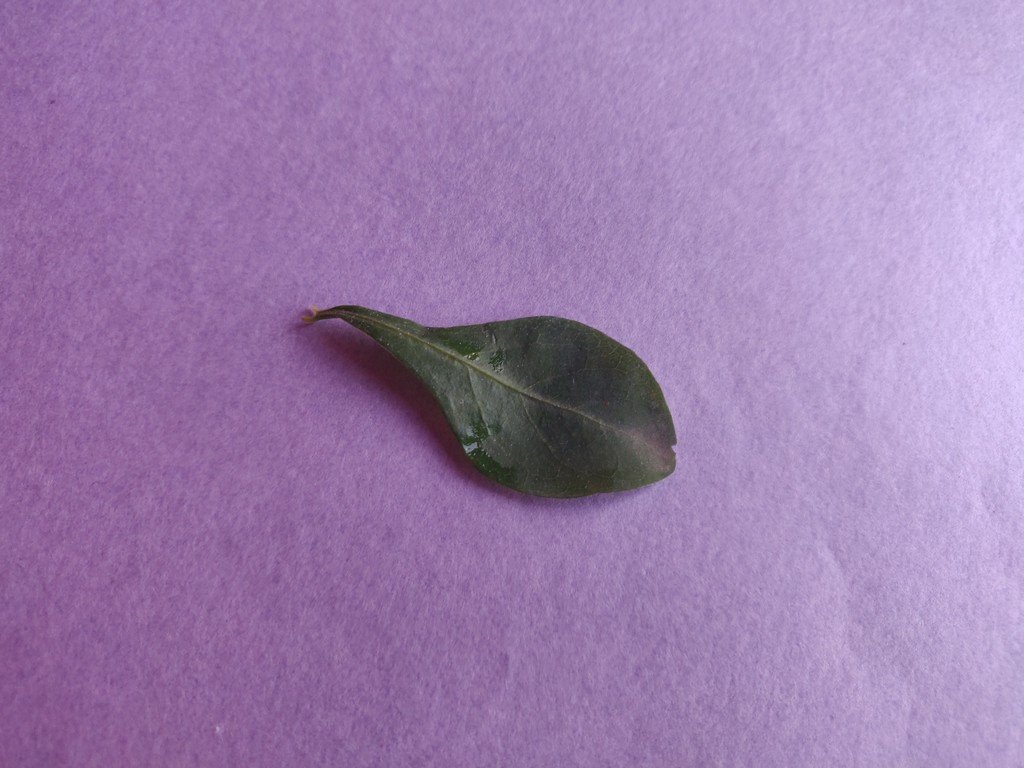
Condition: Healthy
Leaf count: single
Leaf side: front